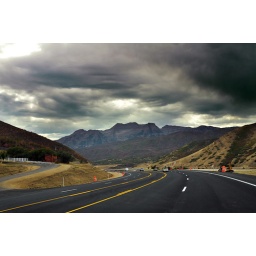
stormy clouds over mountain south of midway